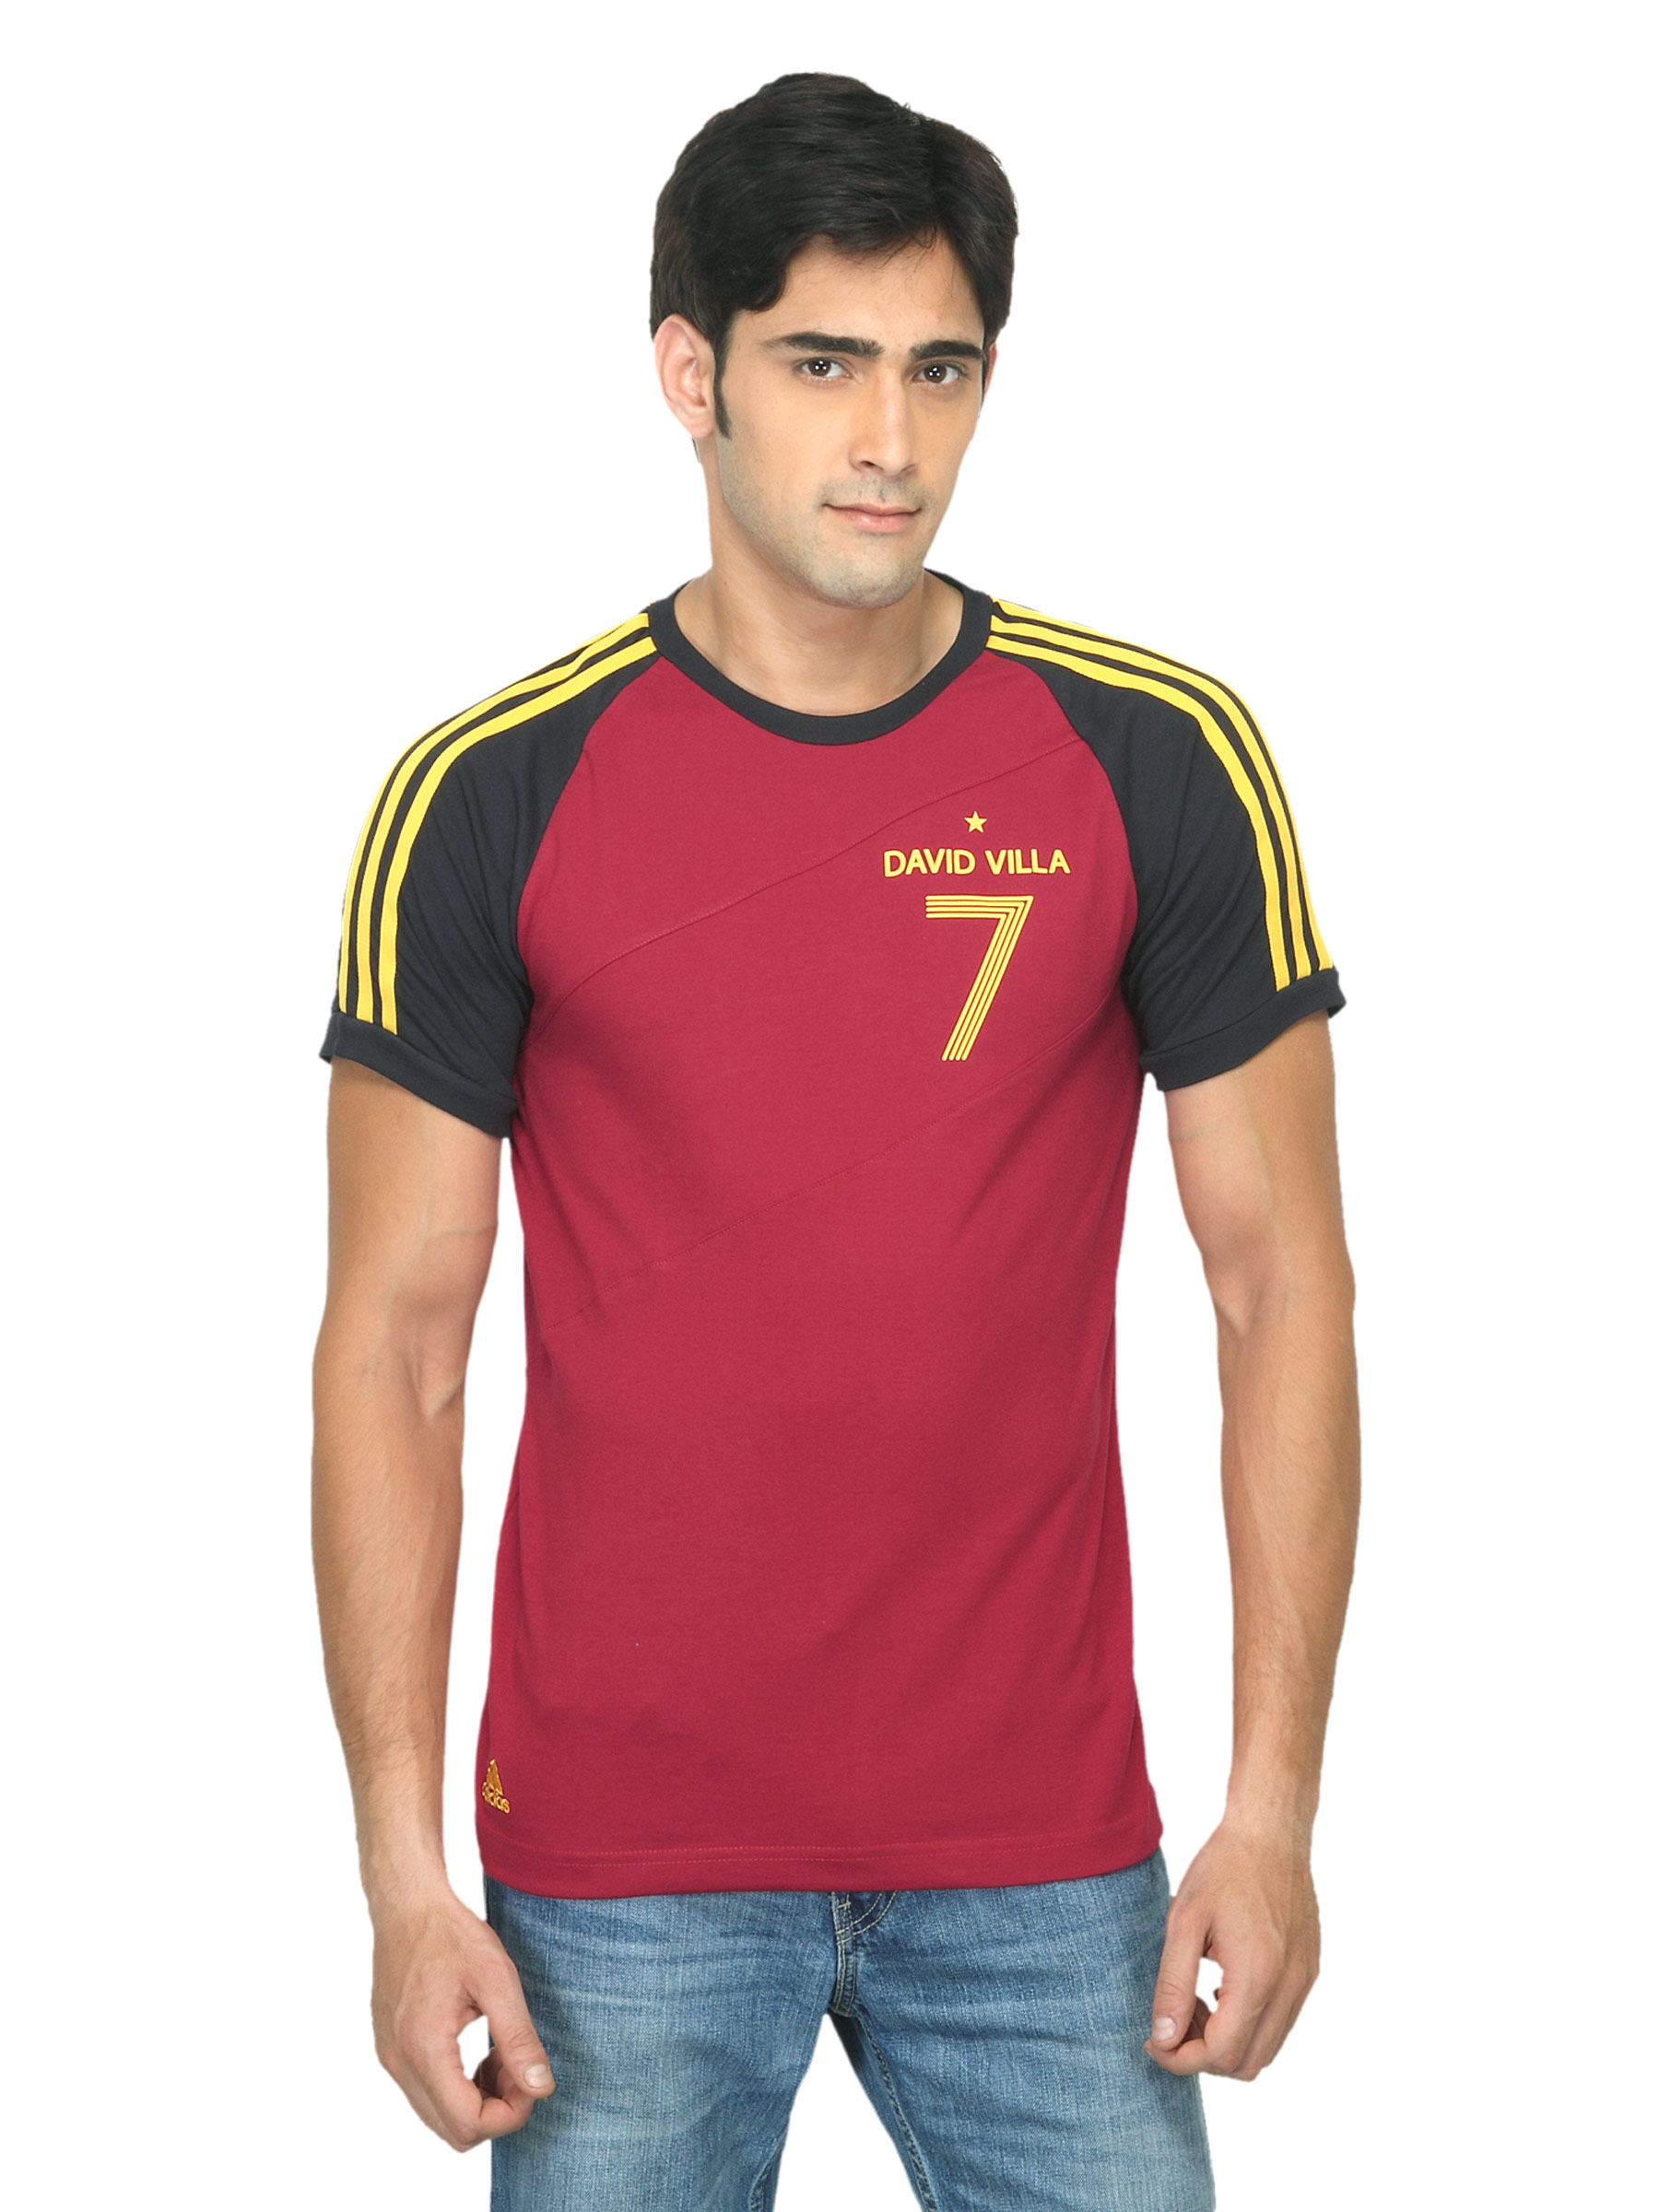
ADIDAS Men Villa Maroon T-shirt
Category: Apparel / Topwear / Tshirts
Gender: Men
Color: Maroon
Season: Summer 2012
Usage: Sports